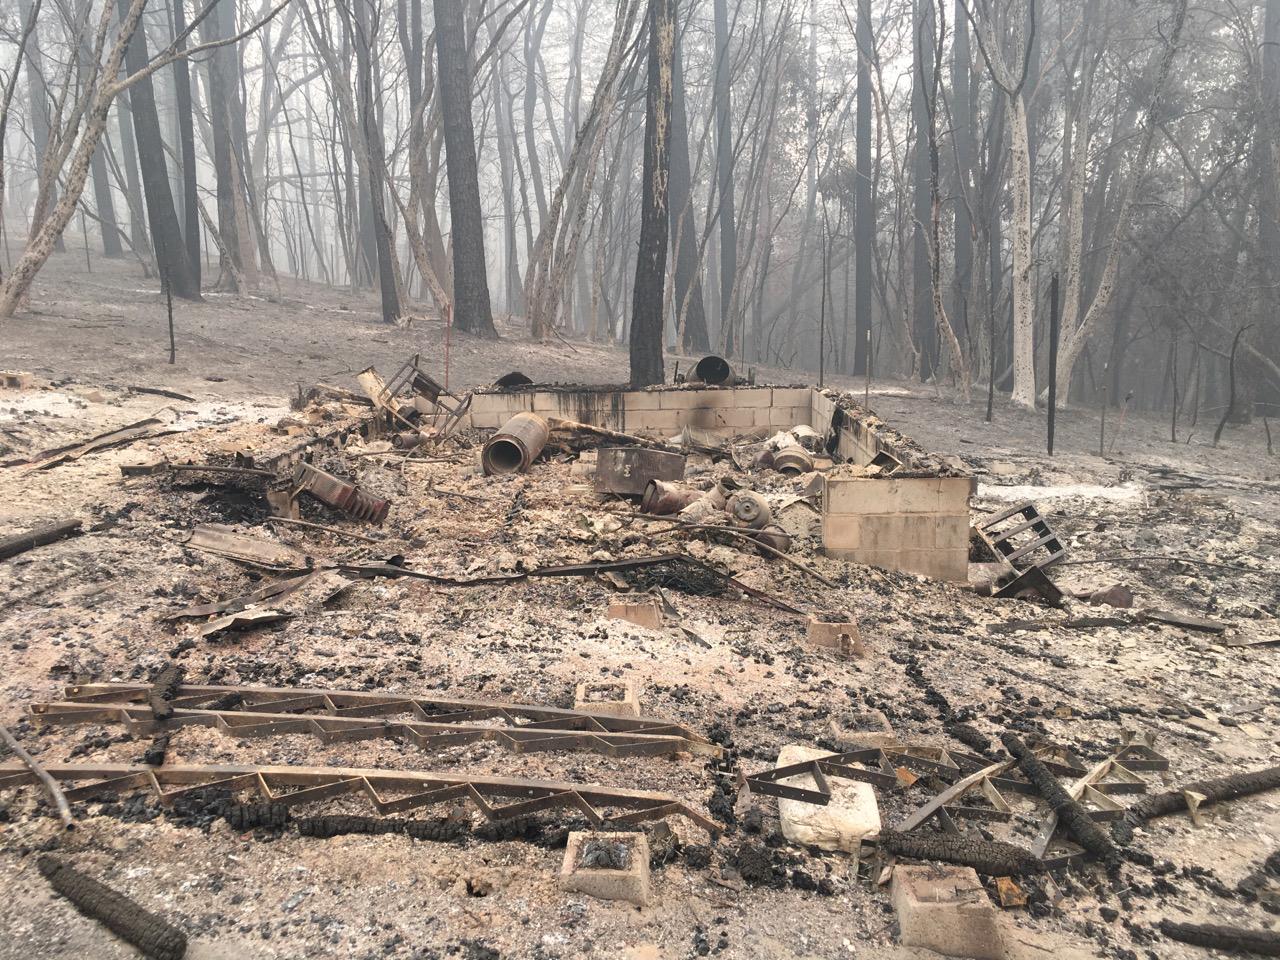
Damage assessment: destroyed